Sven-Erik Österberg

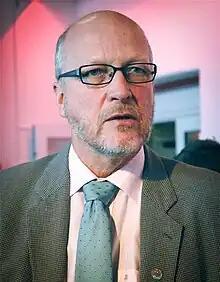
Österberg in January 2012

Sven-Erik Österberg (born 10 March 1955 in Munktorp, Västmanland, Sweden) is a Swedish official and former social-democratic politician. He is the former Governor of Stockholm County from 1 February 2018 to 28 February 2023 and previously served as Governor of Norrbotten County from 1 October 2012 to 31 January 2018. Österberg was Minister for Financial Markets from 2004 to 2006.